Italian immigration to Mexico

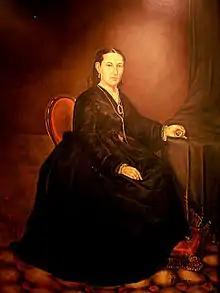
First Lady Margarita Maza, wife of Benito Juárez, was the daughter of a Genoese immigrant.

Although Italian-Mexicans claim an Italian ethnic identity, they generally note that they are Mexican as well. There were an estimated 850,000 Mexicans descended from Italian colonists. Population figures are uncertain because, unlike other countries, Mexico's census does not gather information on specific ethnic groups.